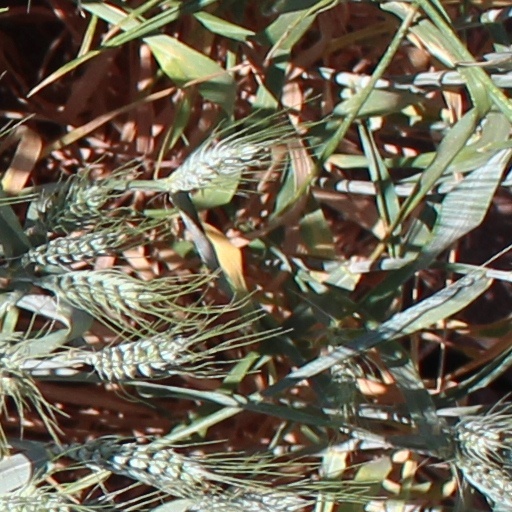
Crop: wheat